Johannes Torpe

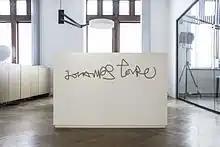
Johannes Torpe Studios in Copenhagen

In 1989, Torpe founded the lighting design company "Fatfish" which provided lighting for music festivals and concerts. After seven years in the lighting business, he sold the company. During this period, Torpe started graphic design. From 1994 to 1999, he was co-owner and designer of several Copenhagen nightclubs, including: NASA Nightclub, X-Ray, Le Kitch, Coffeeshoppen, Fever, and Pub Elvis. His work designing nightclubs in the 90s launched his design career. The NASA Nightclub was Torpe's first major interior design project, and came to define his style. The all-white interior is a futuristic ode to Stanley Kubrick's "."